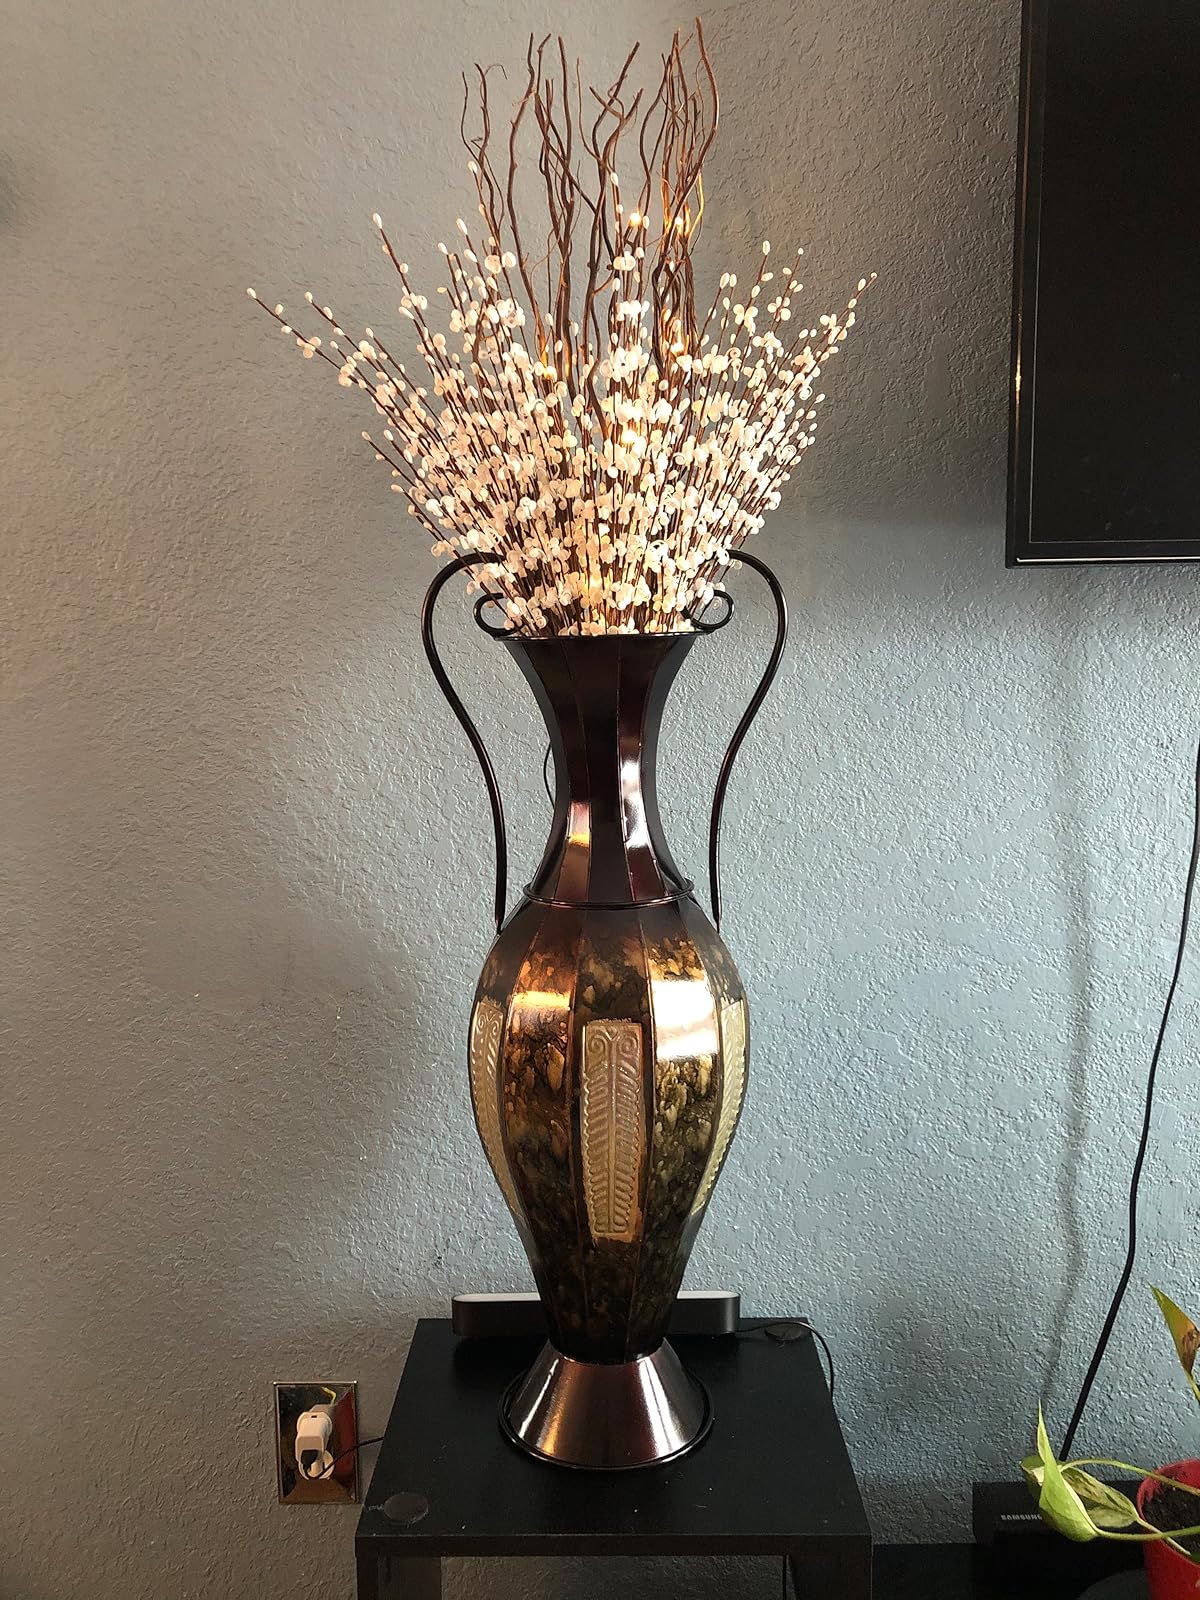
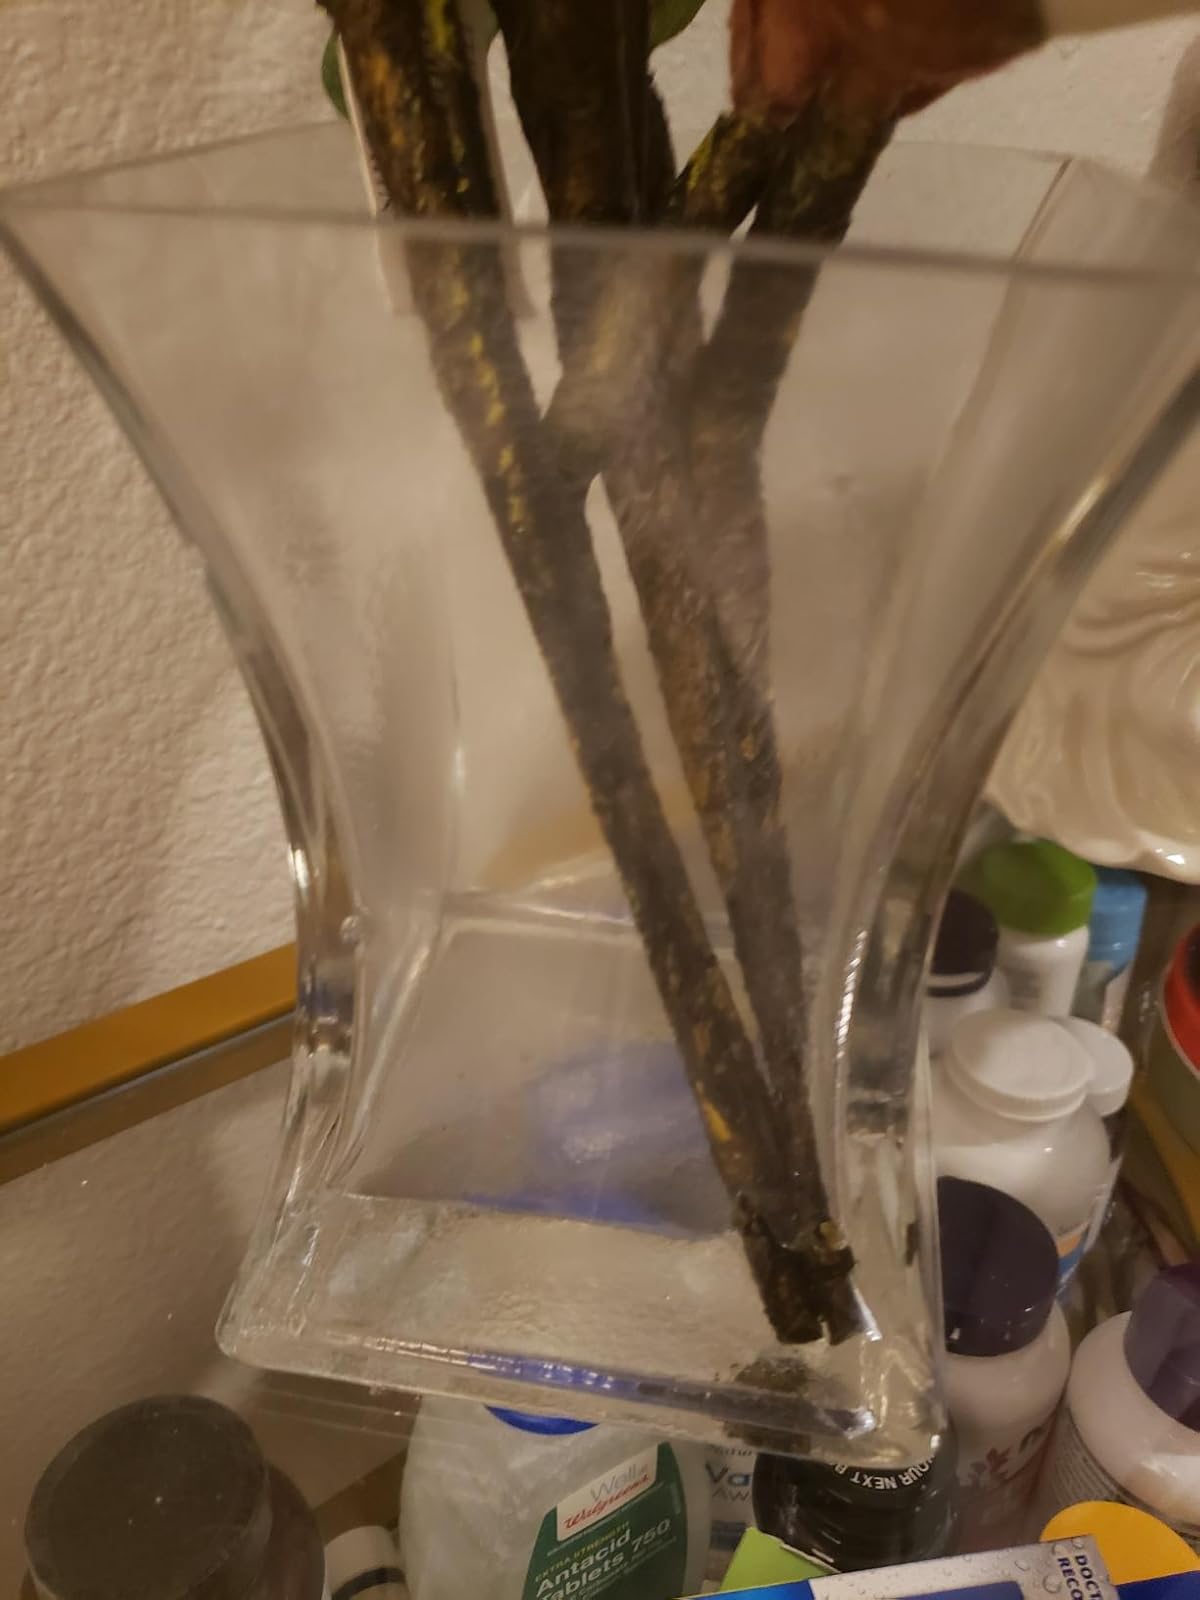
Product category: vase
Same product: no